Human sacrifice

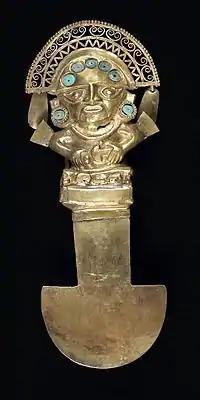
A "Tumi", a ceremonial knife used in Andean cultures, often for sacrificial purposes

Michael Harner, in his 1997 article "The Enigma of Aztec Sacrifice", estimates the number of persons sacrificed in central Mexico in the 15th century as high as 250,000 per year. Fernando de Alva Cortés Ixtlilxochitl, a Mexica descendant and the author of "Codex Ixtlilxochitl", claimed that one in five children of the Mexica subjects was killed annually. Victor Davis Hanson argues that an estimate by Carlos Zumárraga of 20,000 per annum is more plausible. Other scholars believe that, since the Aztecs always tried to intimidate their enemies, it is far more likely that they inflated the official number as a propaganda tool.